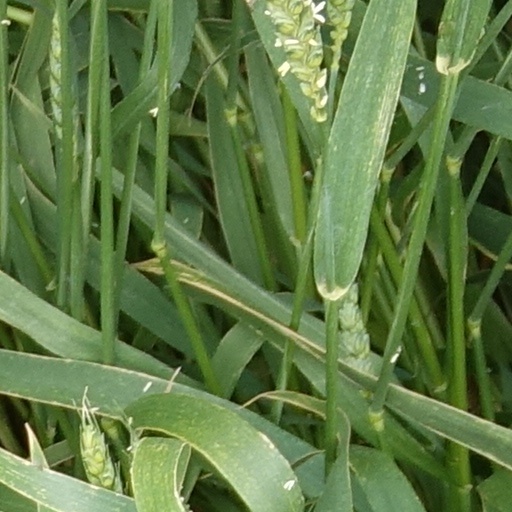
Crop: wheat